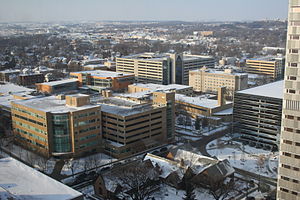
Rochester (Minnesota)
Rochester.
Rochester er en amerikansk by og administrativt centrum for det amerikanske county Olmsted County i staten Minnesota. I 2005 havde byen et indbyggertal på 94.950. Byen er specielt kendt for hospitalet Mayo Clinic og en af IBM's afdelinger.